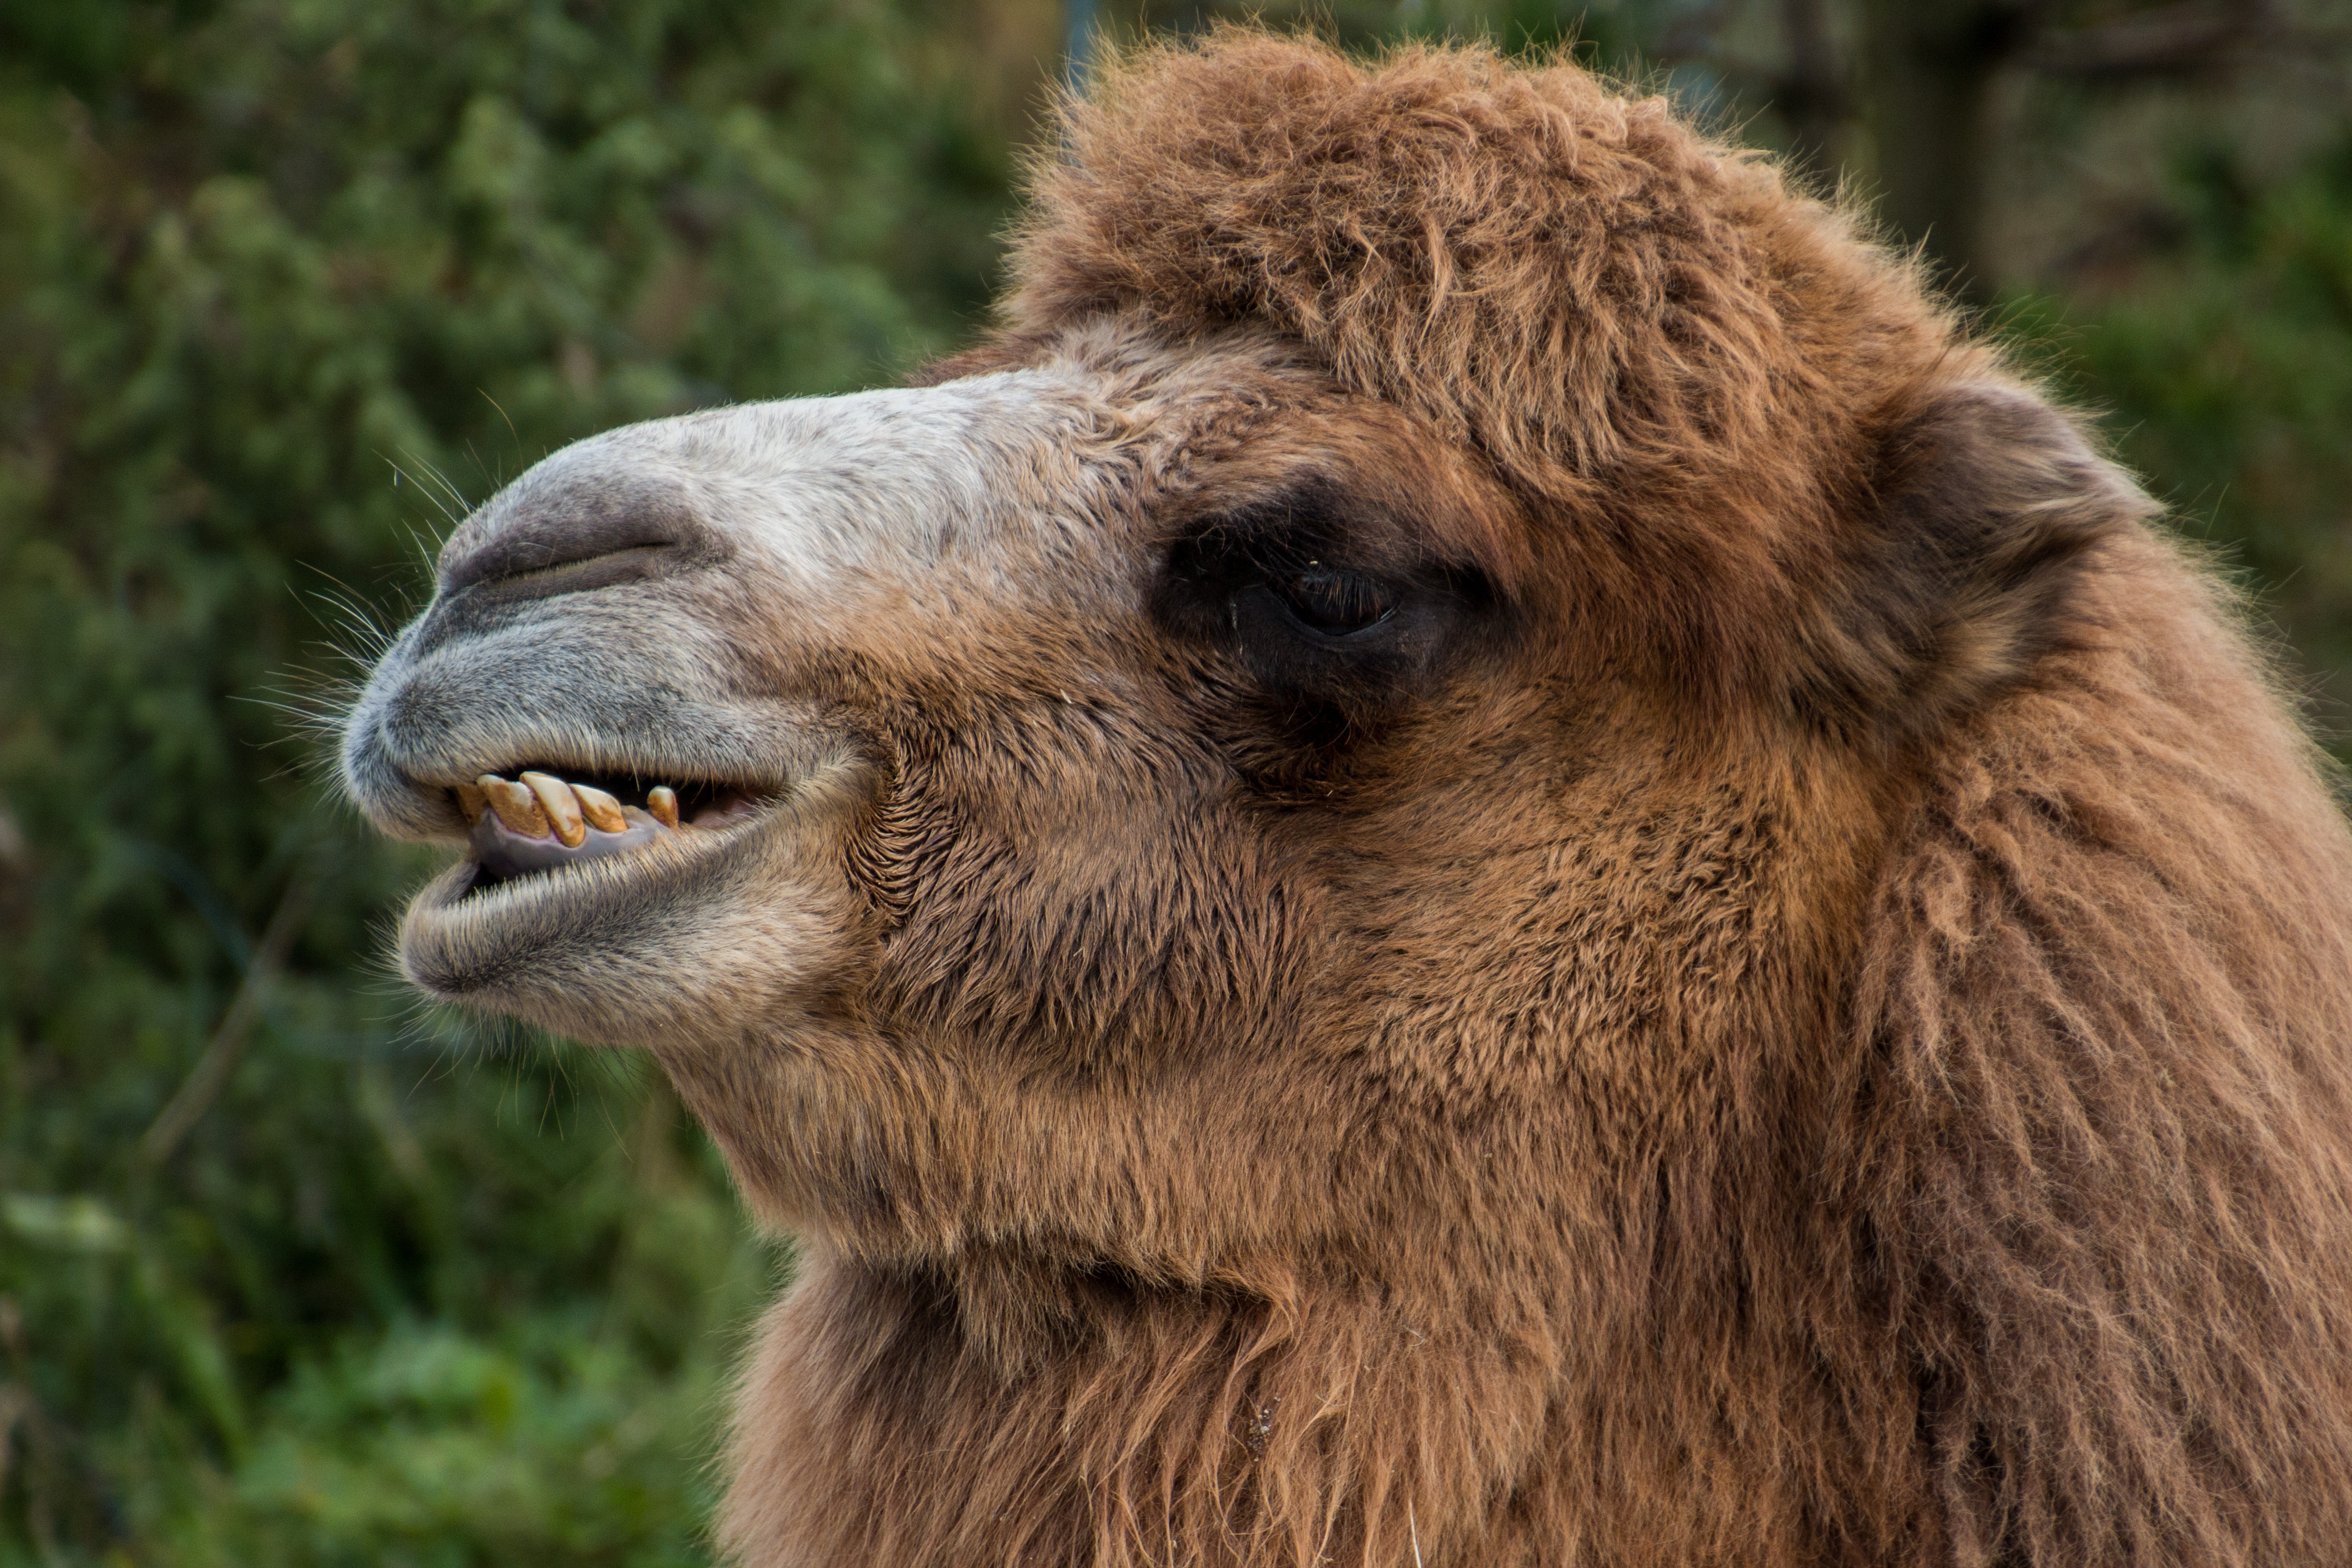
wildlife, zoo, camel, mammal, fauna, smile, vertebrate, funny, tooth, safari, camel like mammal, arabian camel, camel head